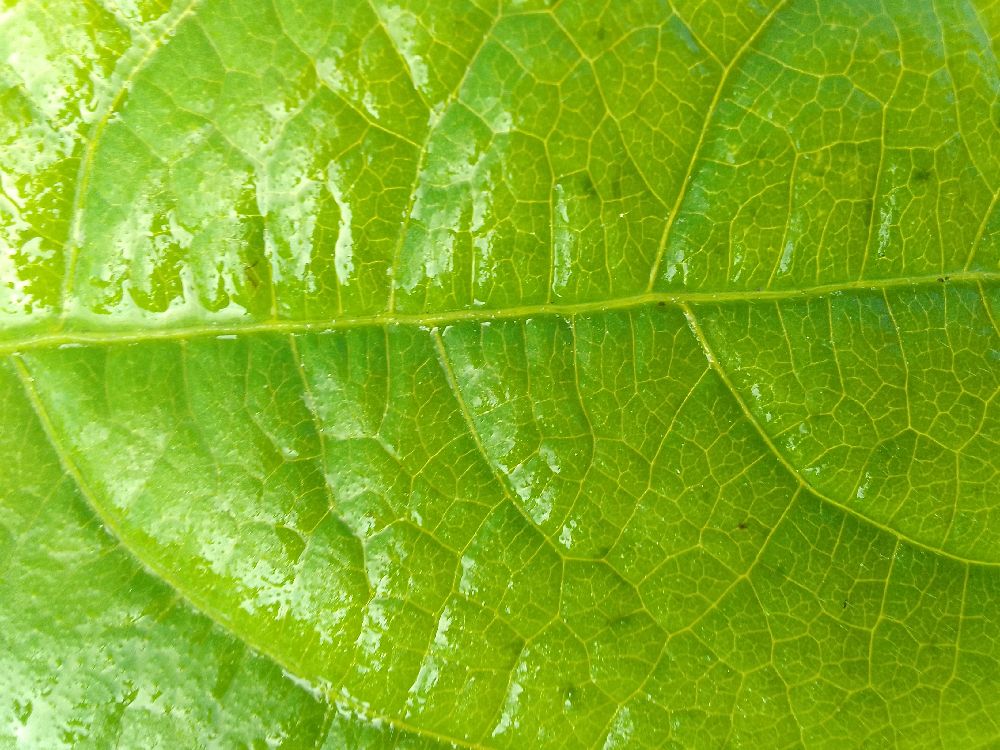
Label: healthy